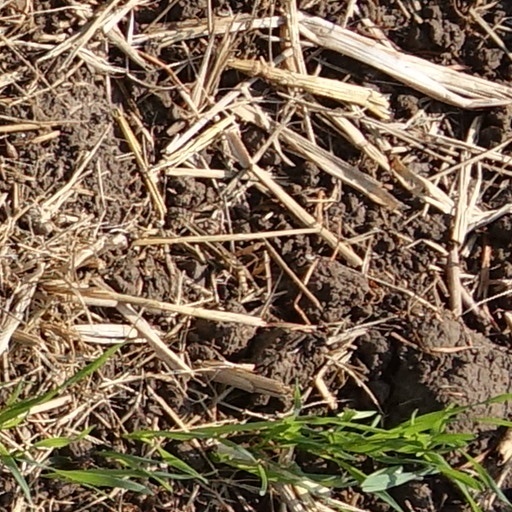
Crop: wheat